Buildings and architecture of Bath

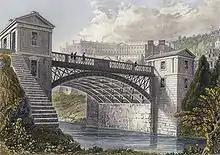
"The New Bridge at Bathwick" (1830 engraving by FP Hay)

The best known of Bath's terraces is the Royal Crescent, built between 1767 and 1774 and designed by the younger John Wood. But all is not what it seems; while Wood designed the great curved façade of what appears to be about 30 houses with Ionic columns on a rusticated ground floor, that was the extent of his input. Each purchaser bought a certain length of the façade, and then employed their own architect to build a house to their own specifications behind it; hence what appears to be two houses is sometimes one. This system of town planning is betrayed at the rear of the crescent: while the front is completely uniform and symmetrical, the rear is a mixture of differing roof heights, juxtapositions and fenestration. This ""Queen Anne fronts and Mary-Anne backs"" architecture occurs repeatedly in Bath.